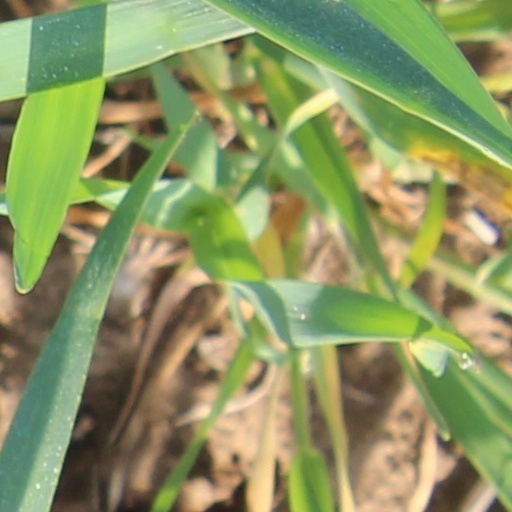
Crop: wheat